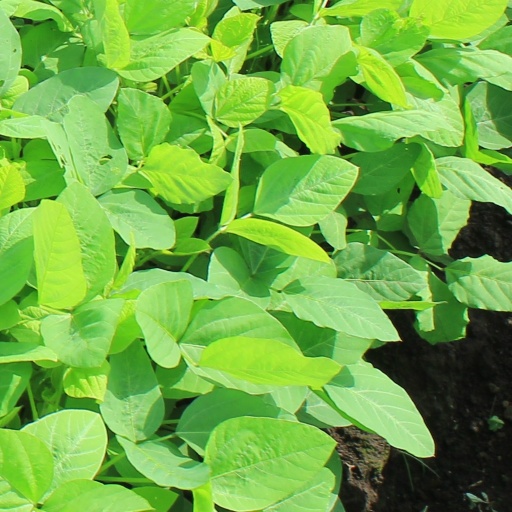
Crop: soybean